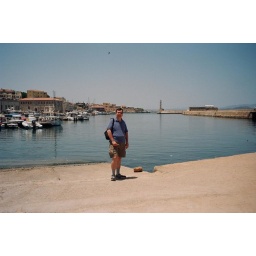
Chania Venitian lighthouse and wall in background